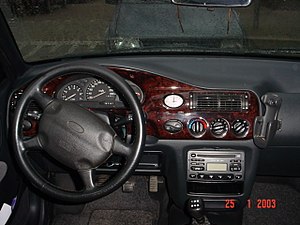
Ford Escort / Escort '95 (1995−2000)
Ford Escort var en personbil bygget af Ford Motor Company i 6 forskellige generationer mellem 1968 og 2000.